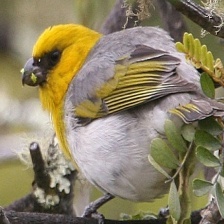
Species: PALILA
Scientific name: LOXIOIDES BAILLEUI